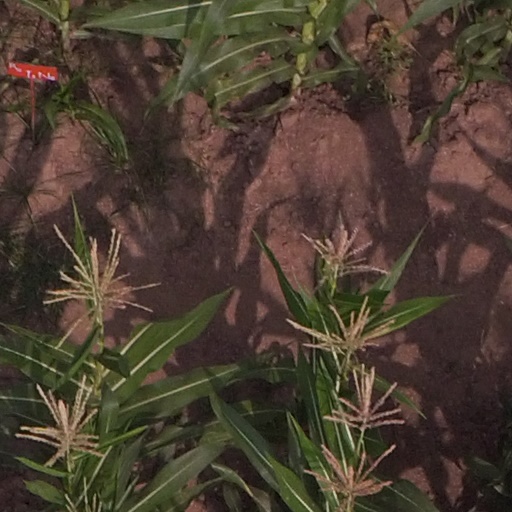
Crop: maize; corn